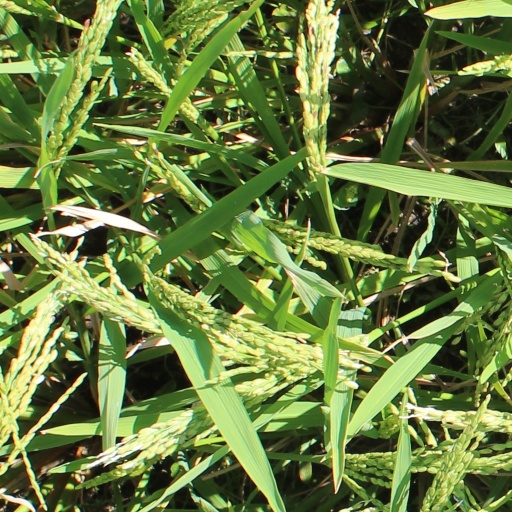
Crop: rice